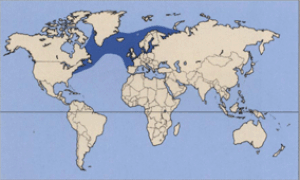
Le saumon atlantique ou saumon de l'Atlantique est une espèce de poissons appartenant à la famille des Salmonidés. Il vit dans les zones tempérées, fraiches et froides de l'océan Atlantique.